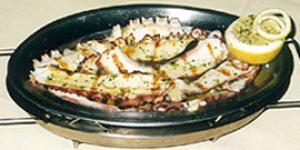
pulpo a la brasa